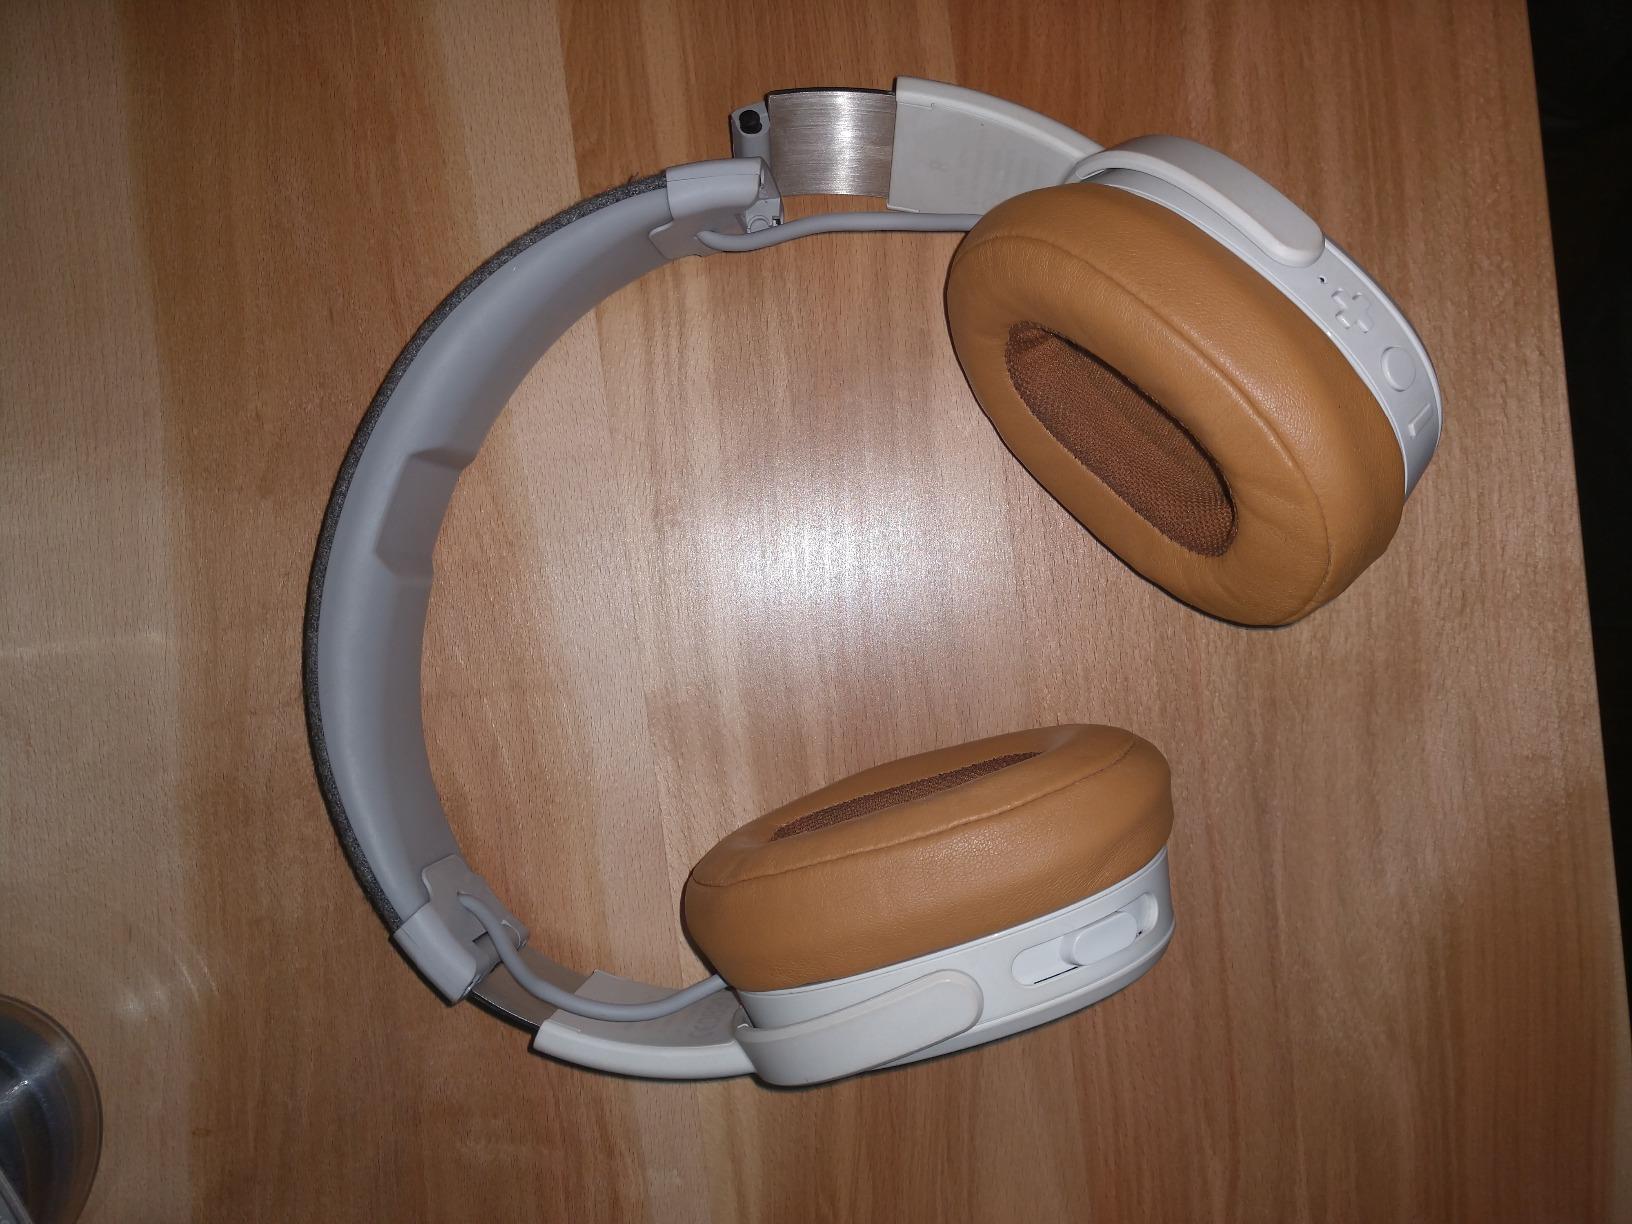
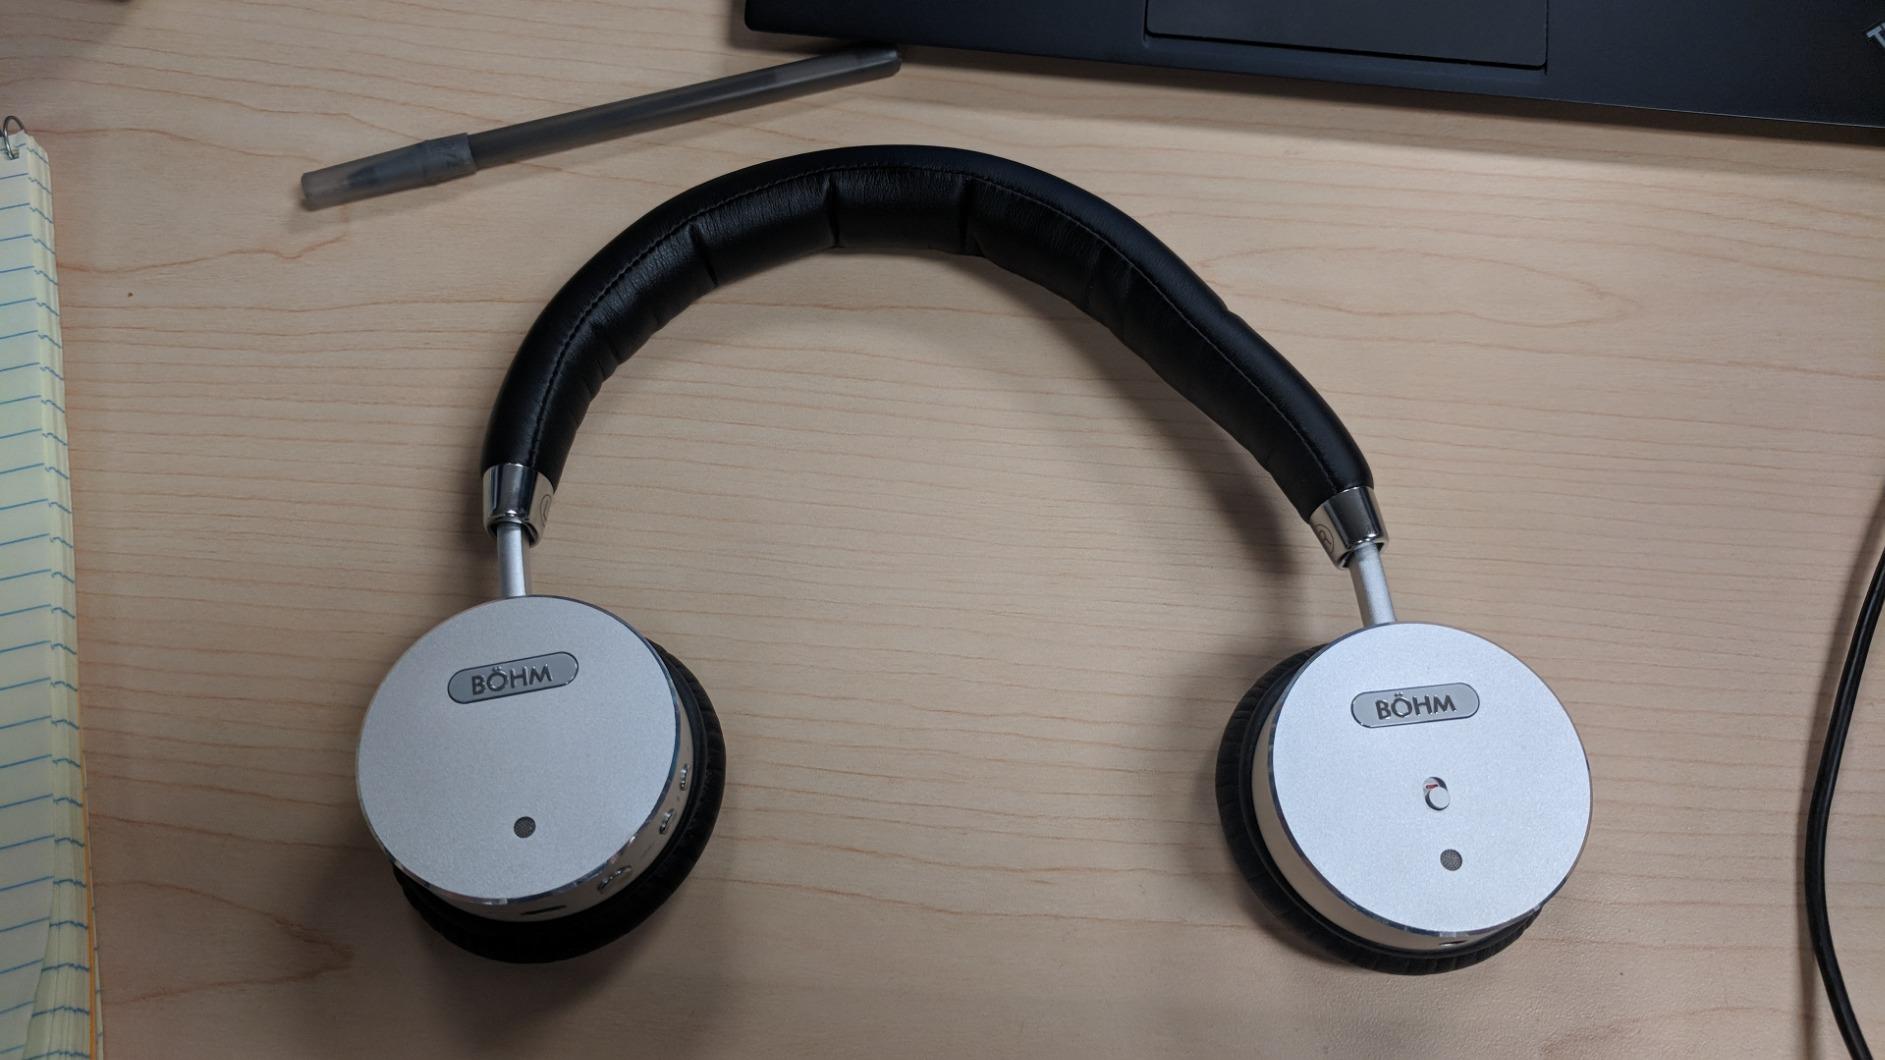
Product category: headphones
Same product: no